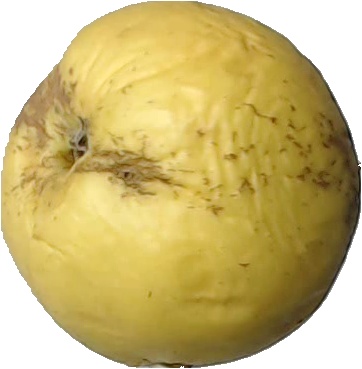
Label: apple_golden_1